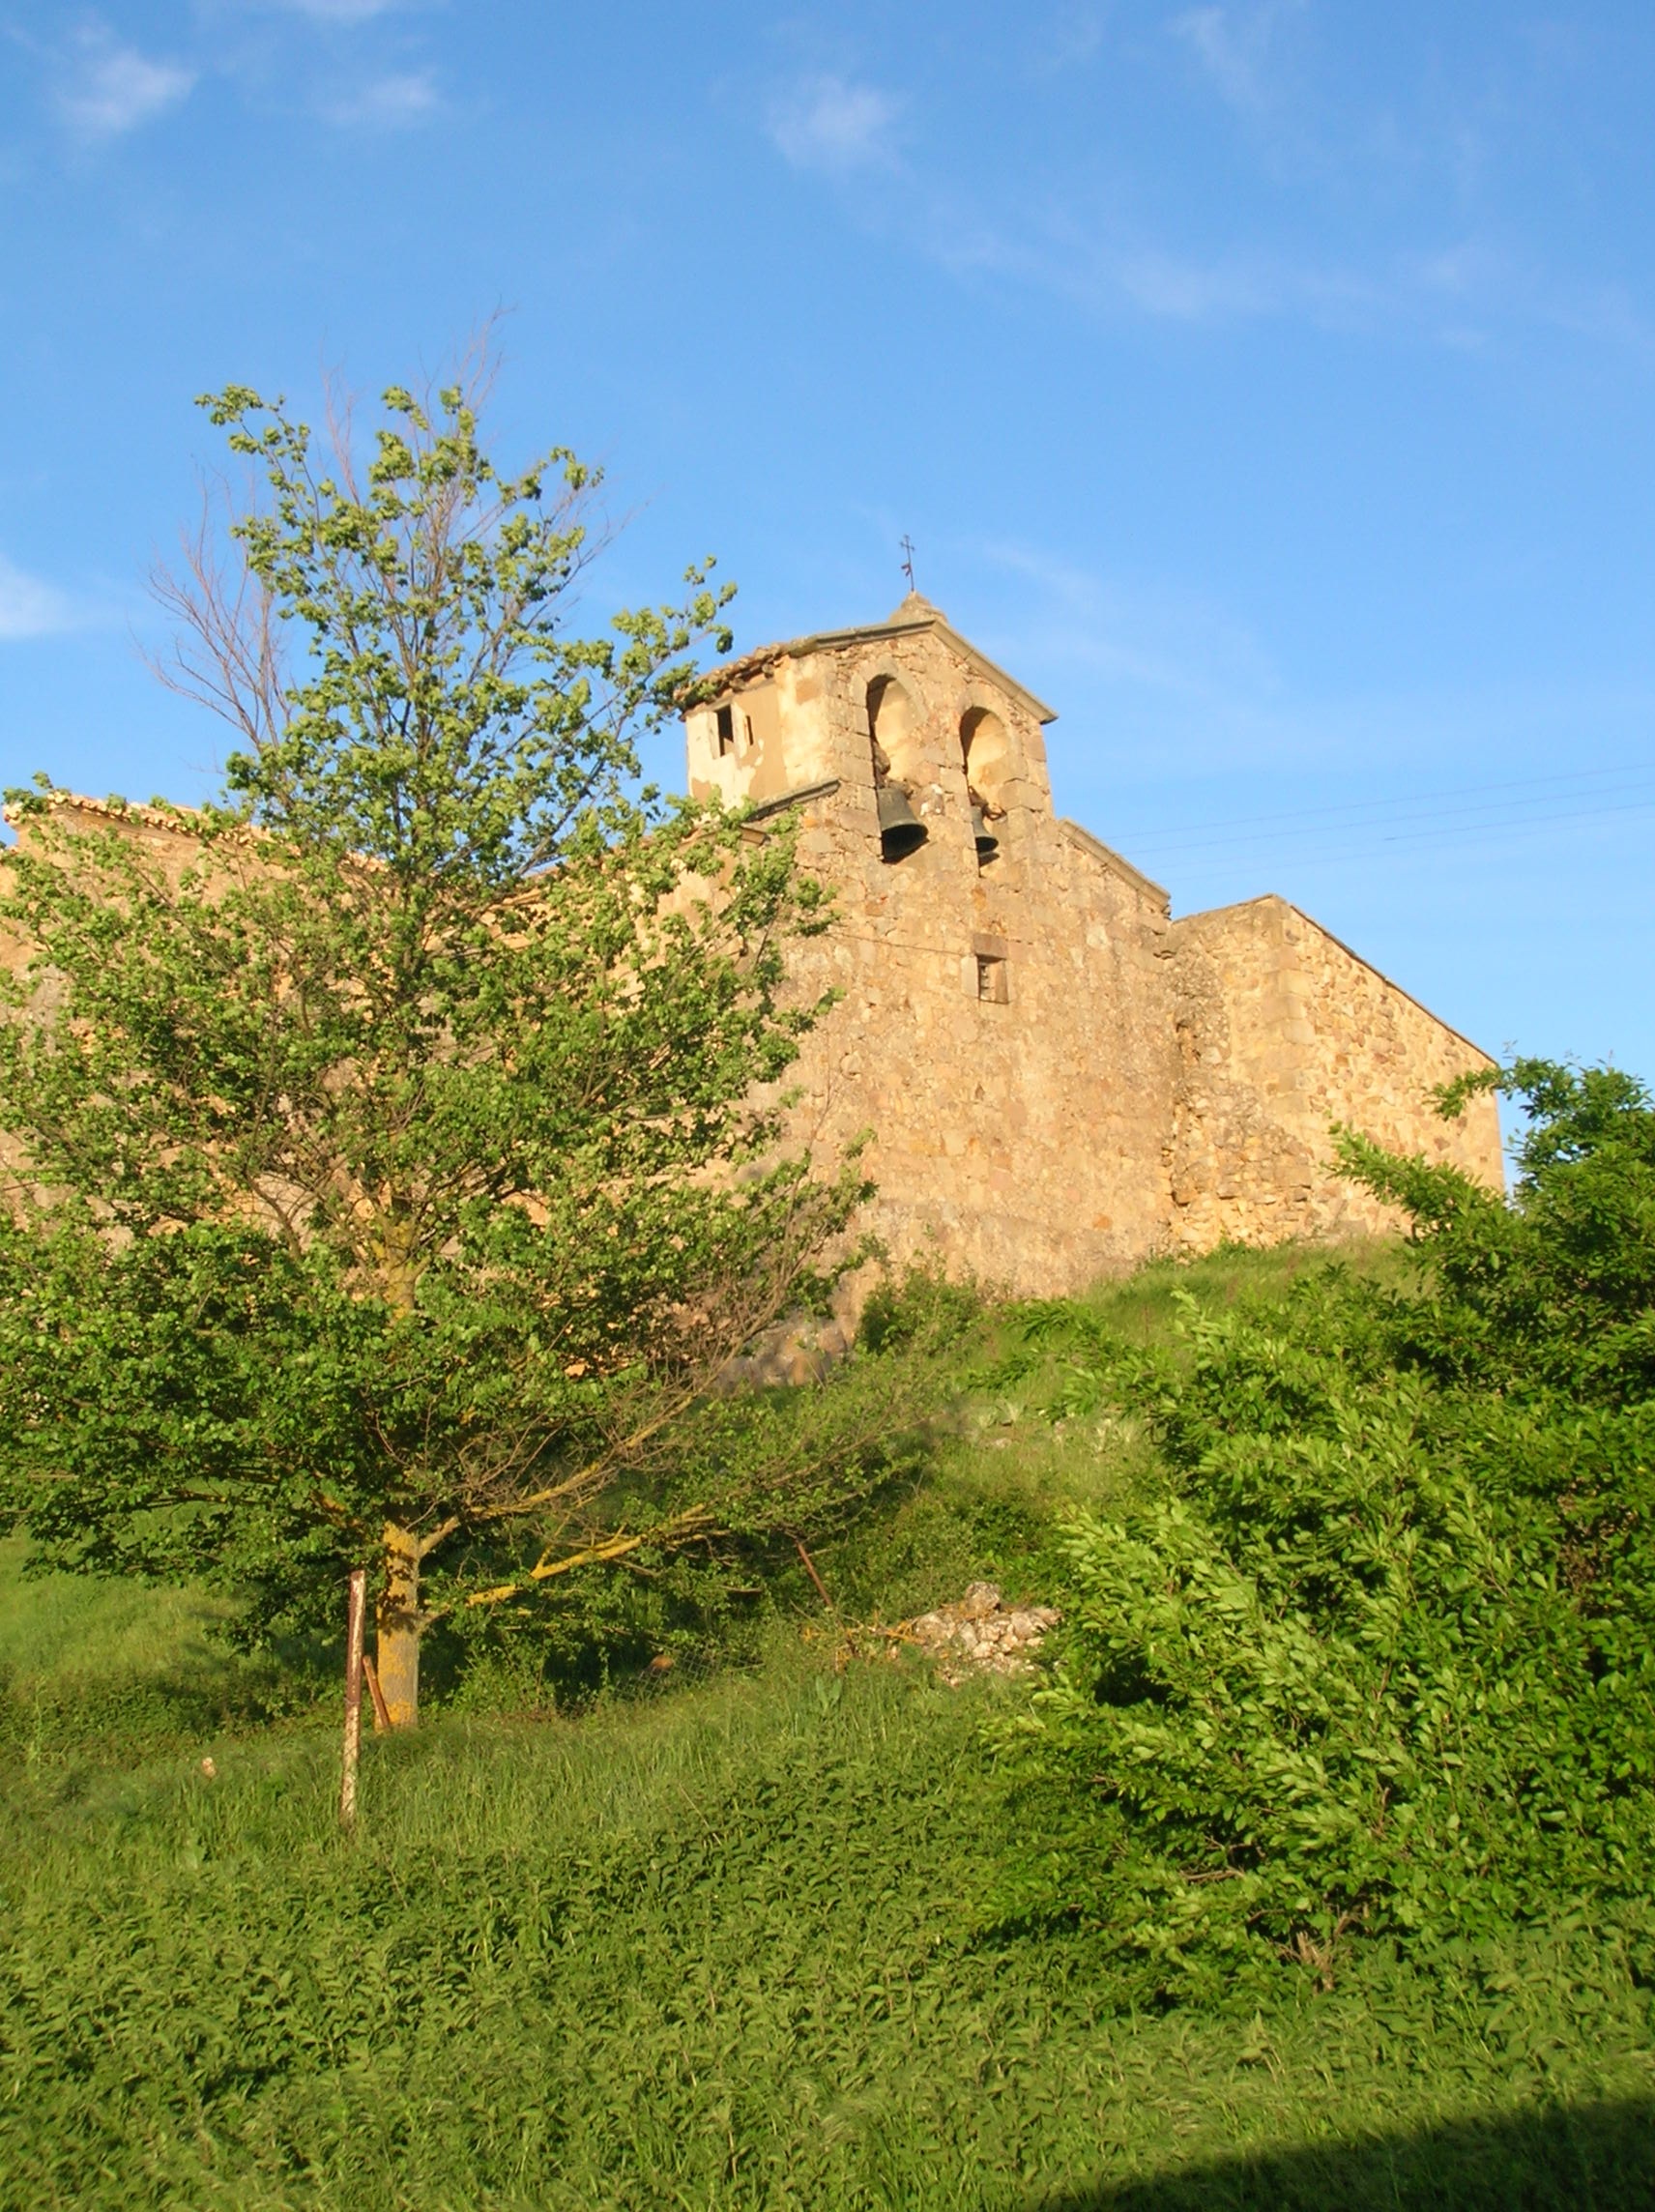
tree, architecture, hill, flower, building, chateau, castle, church, fortification, old building, castilla, christianity, romanesque, estate, middle ages, romanesque church, rural area, romanesque art, spanish village